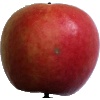
Label: Apple Crimson Snow 1